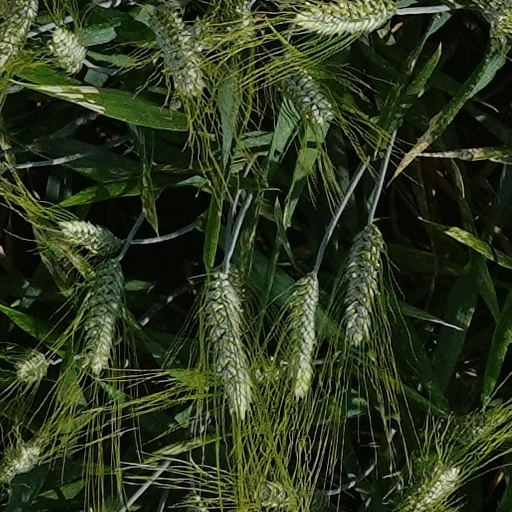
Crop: wheat